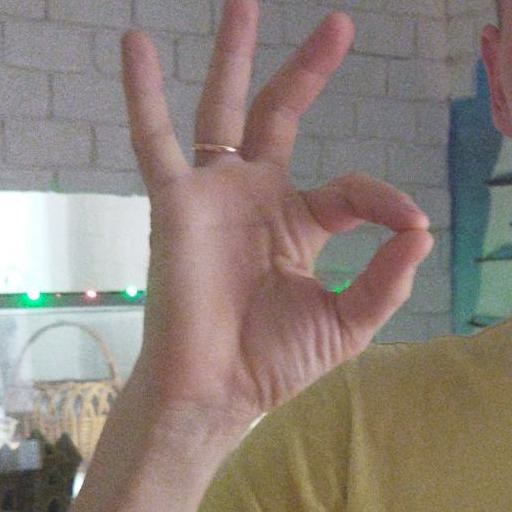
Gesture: ok